Brent Ladds

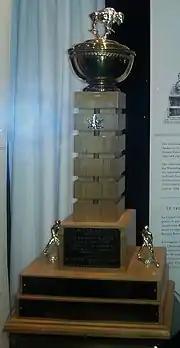
Ornate gold-plated bowl mounted on a wooden plinth atop a two-tier rectangular wooden base adorned with name plates

The Canadian Junior Hockey League (CJHL) named Ladds its president as of September 27, 2016, while it looked to restructure its administration to assist the chairman of the board. He was tasked with overseeing all administration, events, planning and corporate partnerships. Ladds succeeded Rick Morocco who had been the executive director since 2014. Ladds stated that his goals included increasing marketing opportunities, and to have consistent administrative practices among the ten constituent leagues of the CJHL. He has sought to co-ordinate public relations across the CJHL, and oversaw a diversity and inclusion committee to update terms of reference.